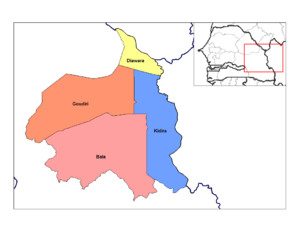
Carte des arrondissements du département de Bakel au Sénégal.